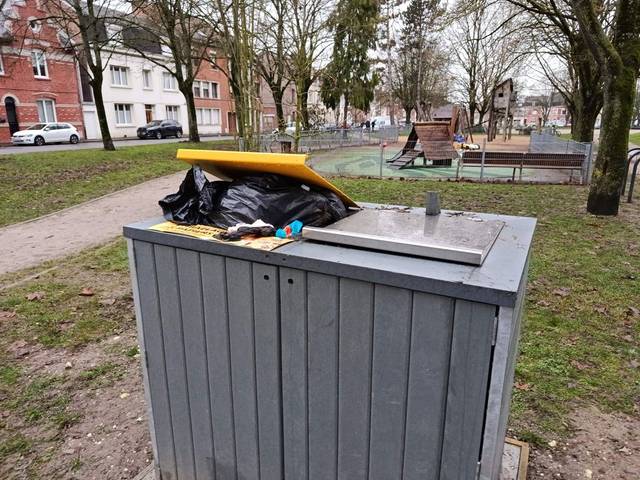
Region: France
Coordinates: 50.286, 2.787